2016 Philippine general election

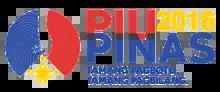
Logo of the 2016 NLE used in official election awareness campaigns.

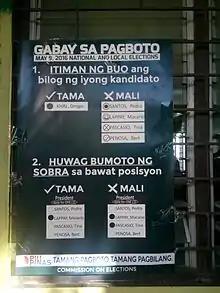
Instructions on how to vote posted outside polling precincts during the election.

On May 4, 2015, President Benigno Aquino III appointed Presidential Commission on Good Government chairman Andres D. Bautista as chairman, and former Commission on Audit member Rowena Guanzon and Bangsamoro Business Club's board chairman Sherif Abas as commissioners. Bautista replaced Sixto Brillantes, while Guanzon and Abas replaced Lucenito Tagle and Elias Yusoph, who all retired in February 2015. All appointees will serve until February 2022.